Journal of Workplace Rights

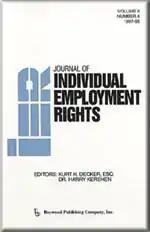
Cover of the "Journal of Individual Employment Rights"

The "Journal of Workplace Rights" was established in 1992 as the "Journal of Individual Employment Rights" and obtained its current title in 2008.